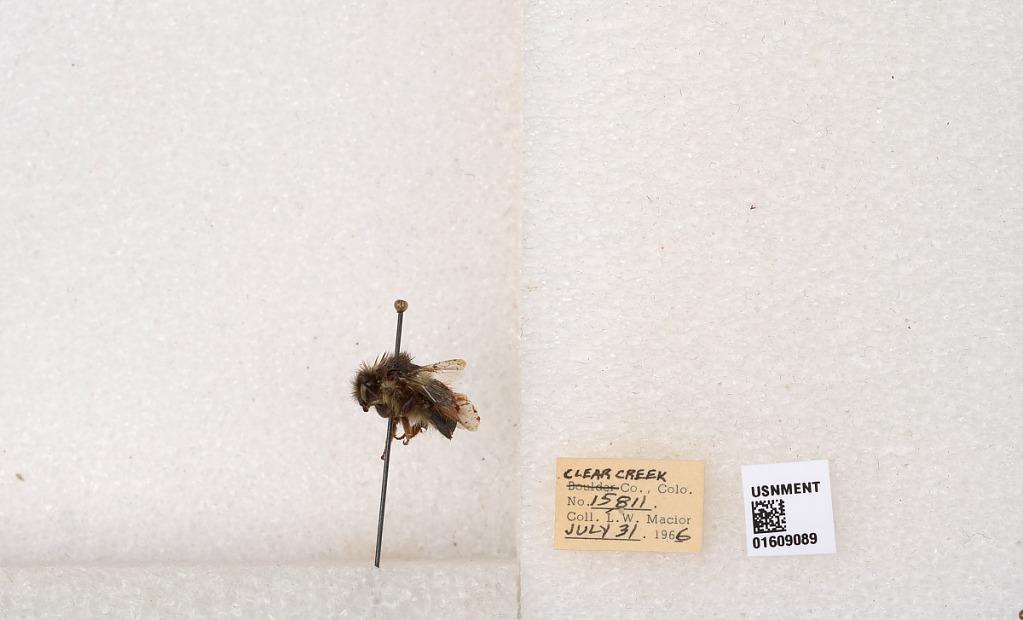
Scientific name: Bombus (Pyrobombus) sylvicola Kirby
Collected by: L. Macior
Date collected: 1966-7-31
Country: United States
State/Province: Colorado
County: Clear Creek
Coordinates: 39.6856, -105.645